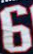
Number: 6